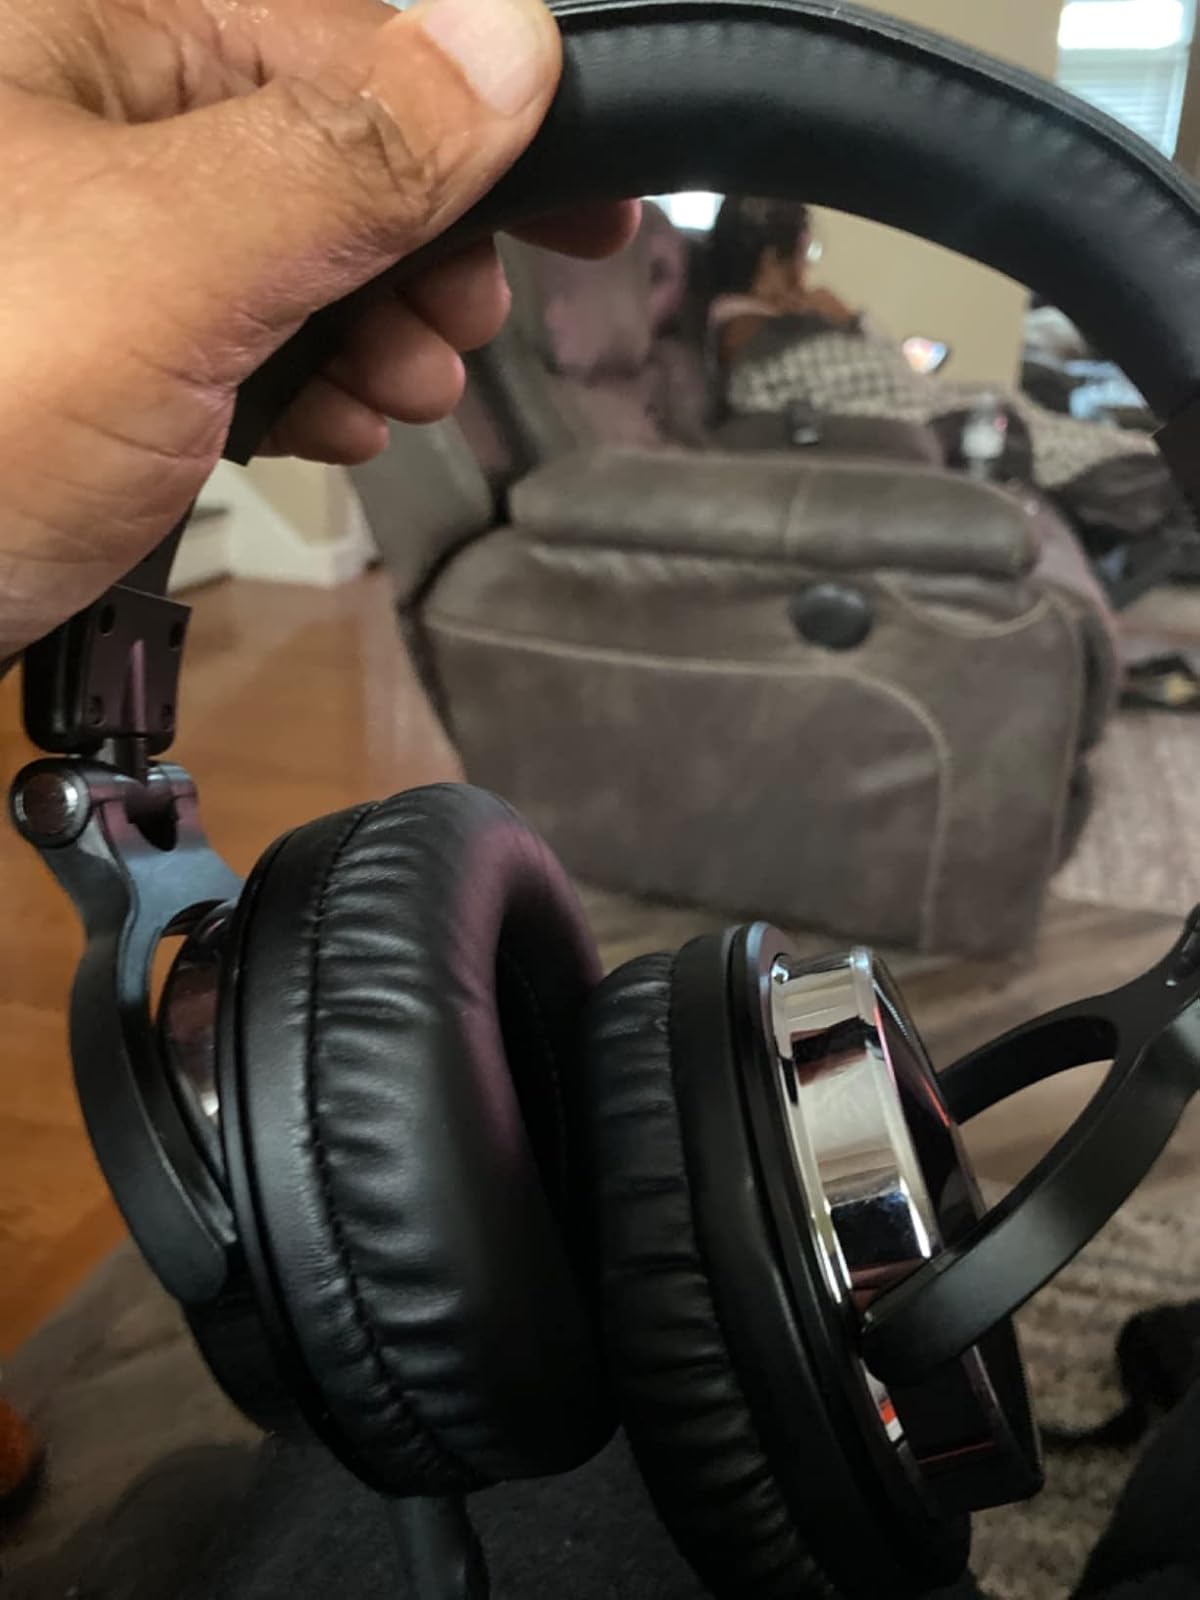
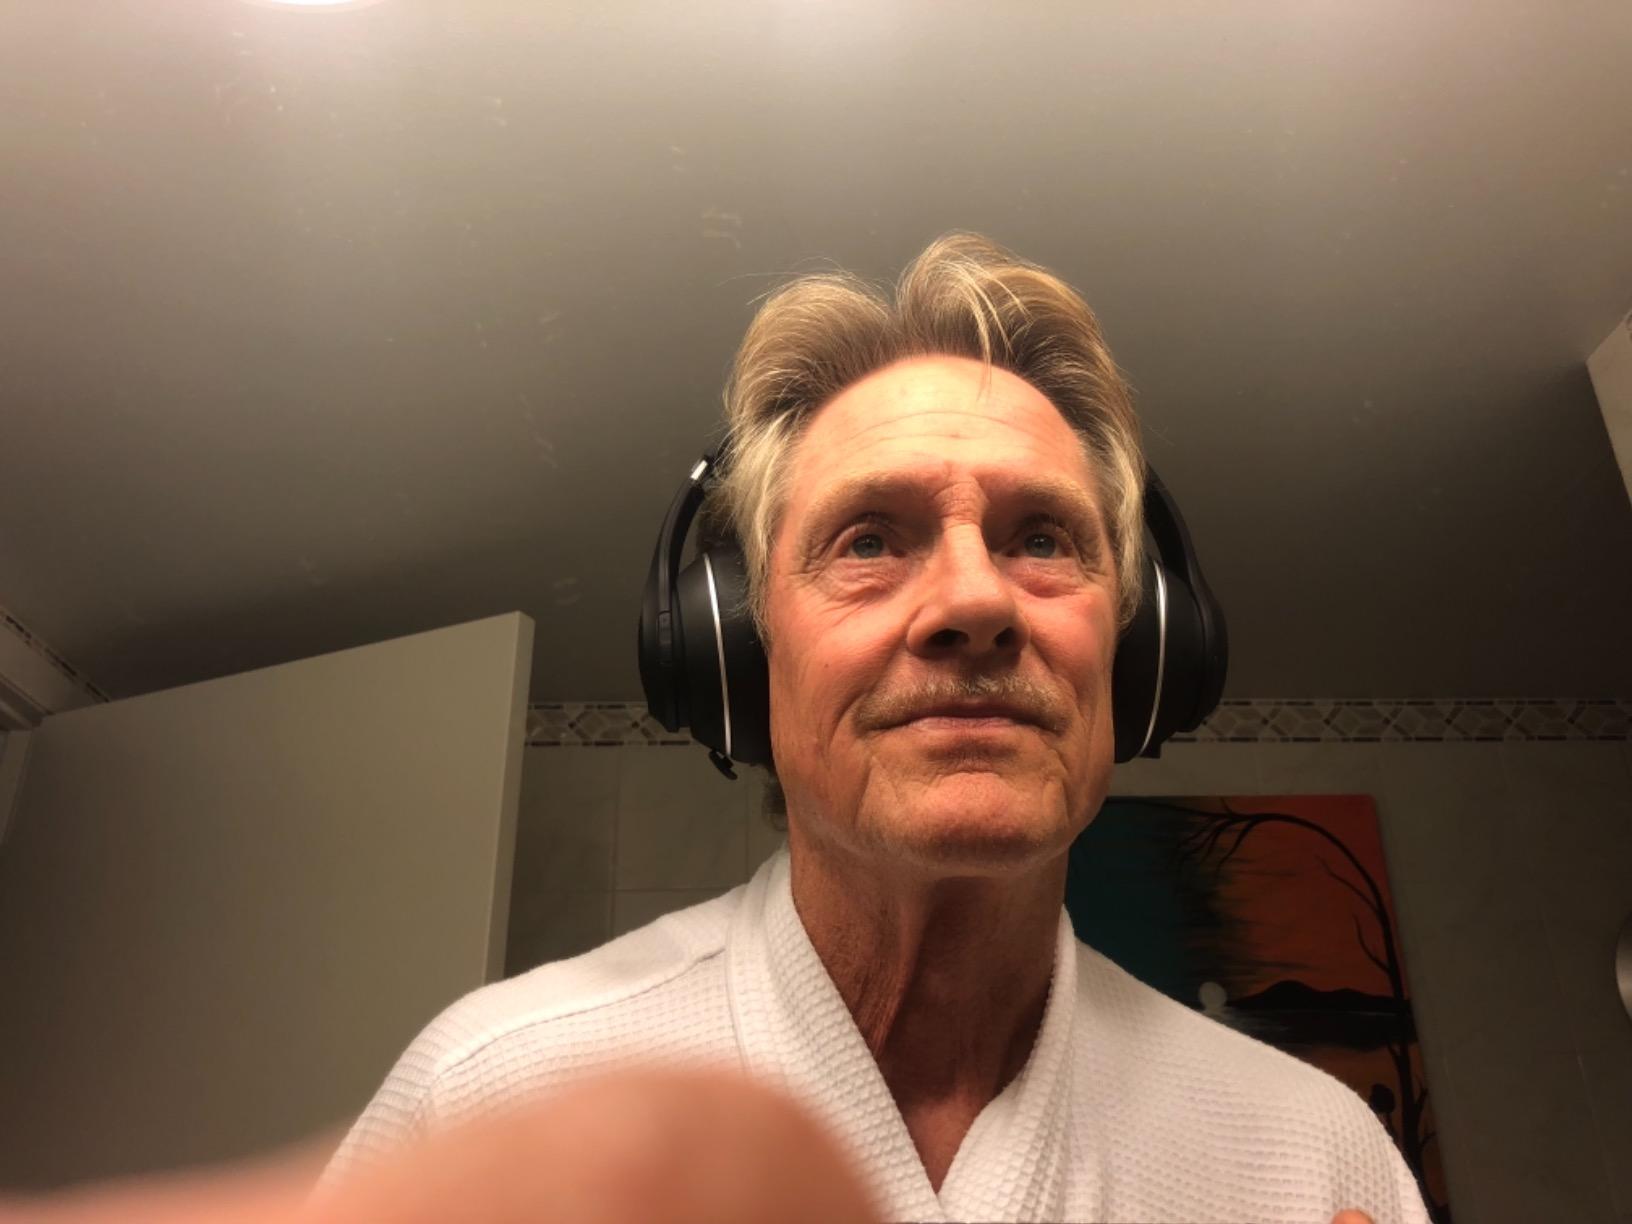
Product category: headphones
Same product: no